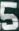
Number: 5